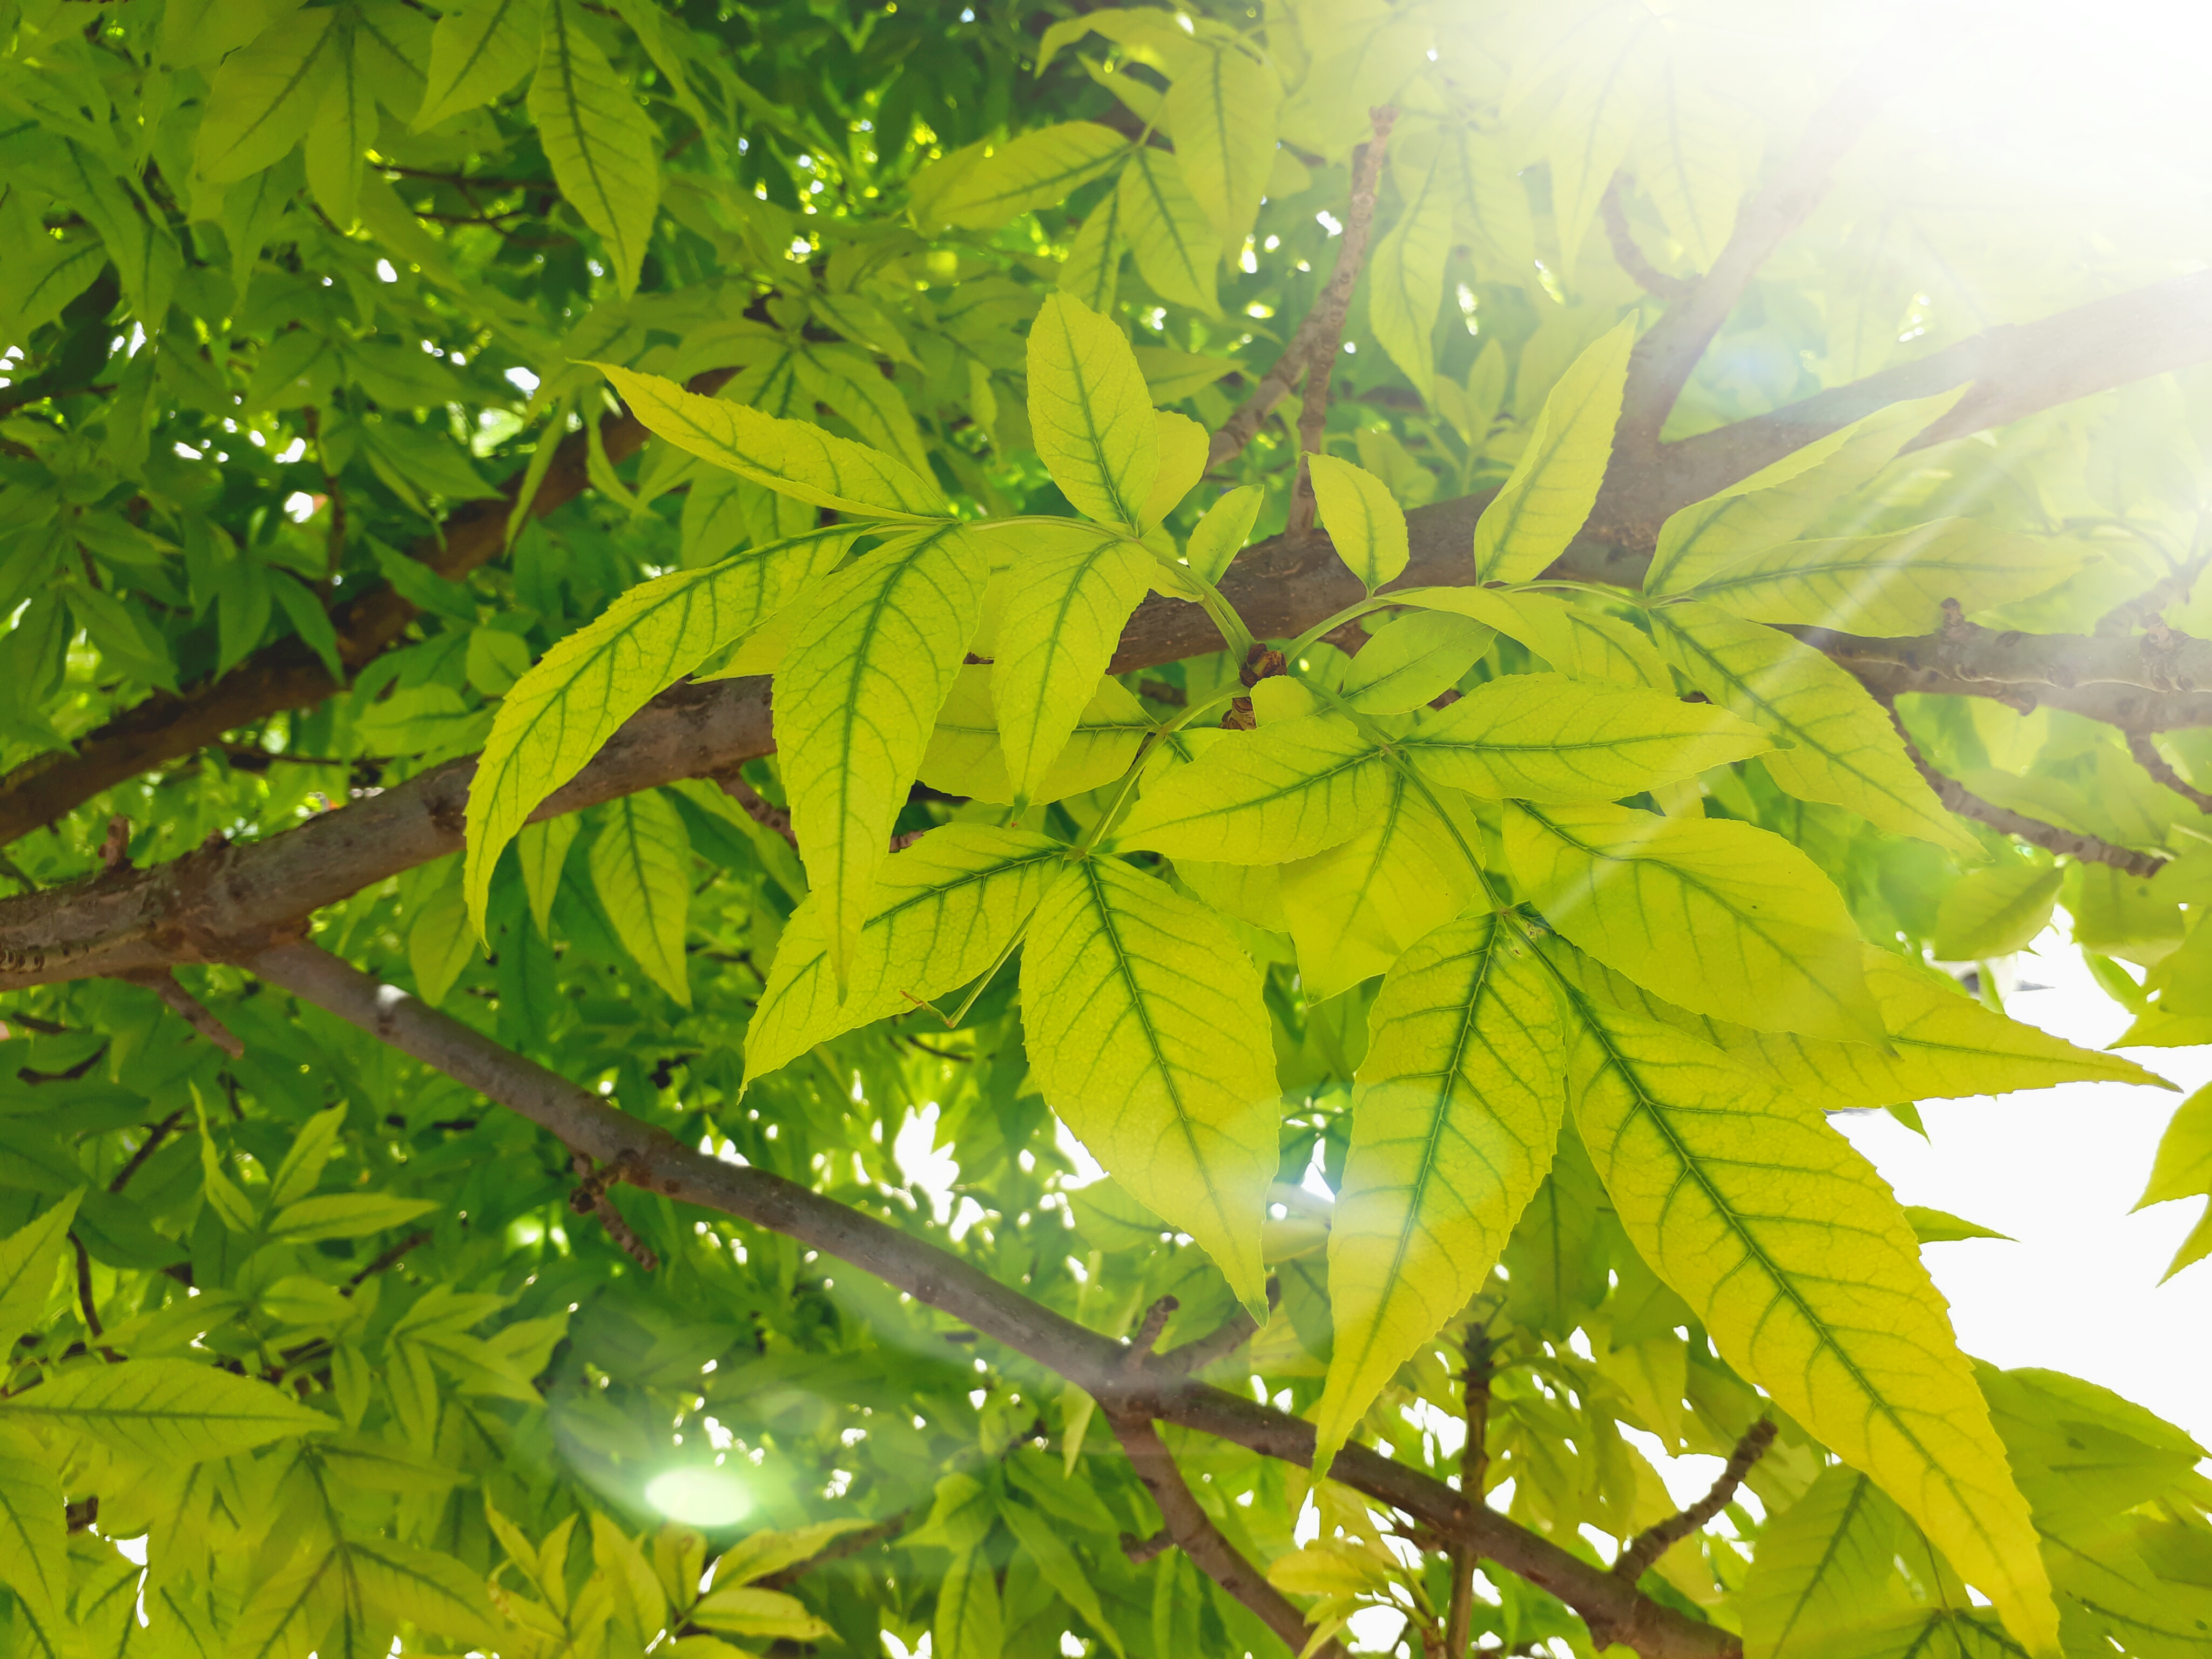
green, leaf, plant, tree, branch